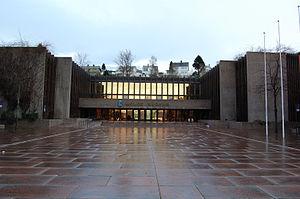
Molde est une ville et une commune norvégienne située dans le district du Romsdal, dans le comté du Møre og Romsdal. Elle est placée sur le rivage nord du Romsdalsfjord, sur la Péninsule Romsdal qui entoure le Fannefjord et Moldefjord. La ville compte, au 1ᵉʳ janvier 2012, 20 132 habitants pour une superficie de 364 km². Il s'agit de la 24ᵉ agglomération norvégienne en nombre d'habitants, et de la 254ᵉ en superficie.